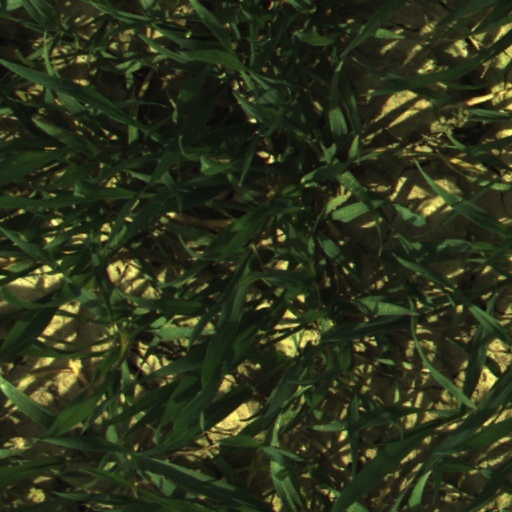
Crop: wheat